Laura Mattarella

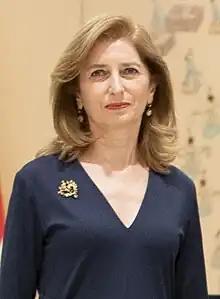
Mattarella in 2023

Laura Mattarella (born 16 February 1967) is an Italian lawyer who is the current First Lady of Italy as the first child and the only daughter of President Sergio Mattarella, who has been in office since 2015.